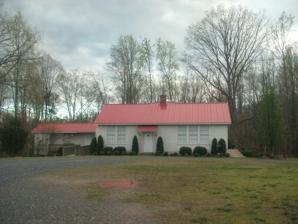
Building: Buckingham Training School
Country: United States of America
Year built: 1932
United States historic place Buckingham Training School U.S. National Register of Historic Places Former Buckingham Training School, seen in April 2017 Show map of Virginia Show map of the United States Location 256 Camden St., Dillwyn, Virginia Coordinates 37°32′0″N 78°27′48″W / 37.53333°N 78.46333°W / 37.53333; -78.46333 Area 9.25 acres (3.74 ha) Built 1932 ( 1932 ) NRHP reference No. 15000013 Added to NRHP February 13, 2015 The Buckingham Training School is a historic school property at 245 Camden Street in Dillwyn, Virginia .  Now Ellis Acres Memorial Park , the property's centerpiece is a community center that was built in 1932 as the automotive shop building of the local Rosenwald School . The building was one of 11 such facilities built with Rosenwald funds in Virginia, and one of about 160 nationwide.  It is a modest single-story wood-frame structure with a concrete block foundation and weatherboard siding.  Its interior has retained many original features despite standing vacant and the undergoing rehabilitation for use as a community center. The property was listed on the National Register of Historic Places in 2015. See also National Register of Historic Places listings in Buckingham County, Virginia References